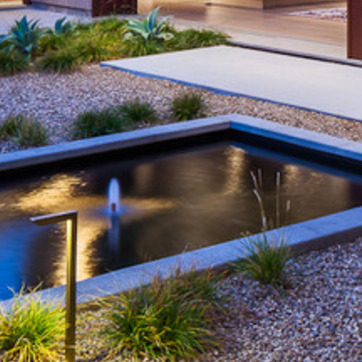
Material: water